Yelena Skulskaya

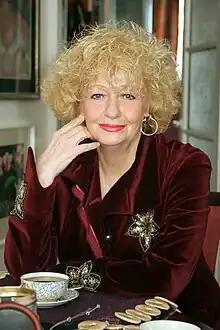
Yelena Skulskaya in 2005

Yelena Skulskaya (born 8 August 1950) is an Estonian journalist, translator and writer who mainly writes in the Russian language.